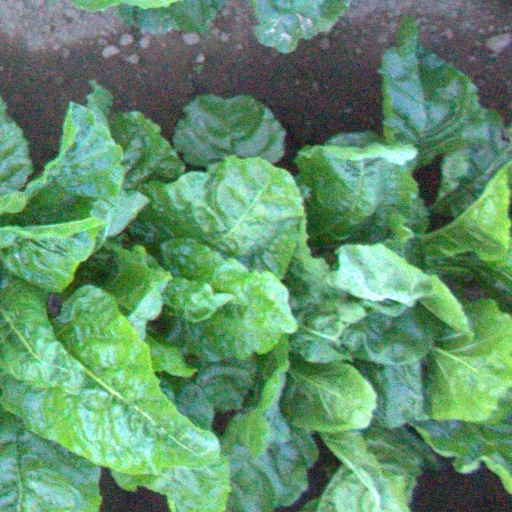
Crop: sugar beet